Alcohol burner

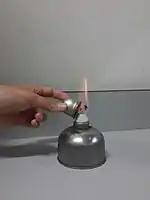
The burner's flame is capped like a candle to extinguish it.

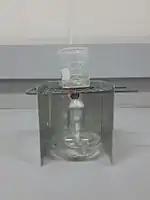
A small amount of liquid is boiling above the alcohol burner.

Typical fuel is denatured alcohol, methanol, or isopropanol. A cap is used as a snuffer for extinguishing the flame.